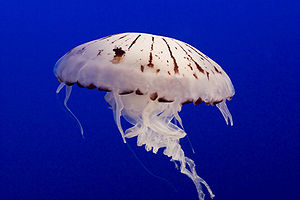
Gopler
Chrysaora colorata i Monterey Bay Aquarium
Gopler er betydelige ikke-polyp-formede individer af nældecelledyr. De kan klassificeres som frit-svømmende havdyr bestående af en geléagtig paraply-formet klokke med bagudrettede tentakler. Klokken kan pulsere bevægelse, mens tentaklerne bruges til at skaffe byttedyr.